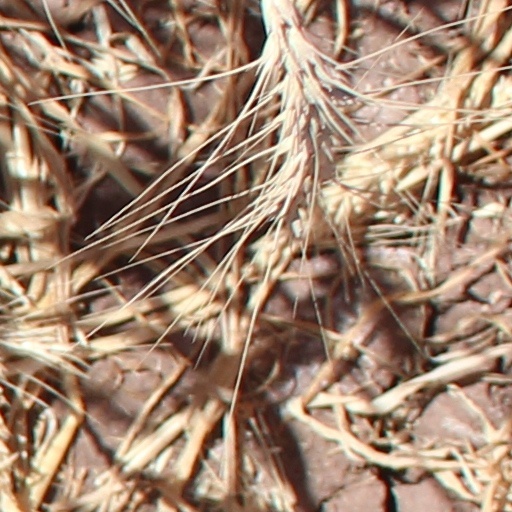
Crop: wheat